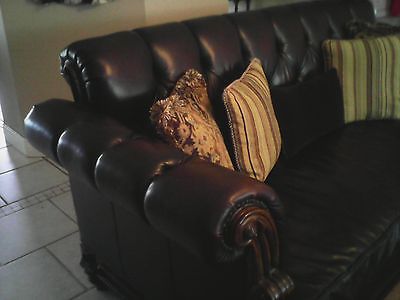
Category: sofa